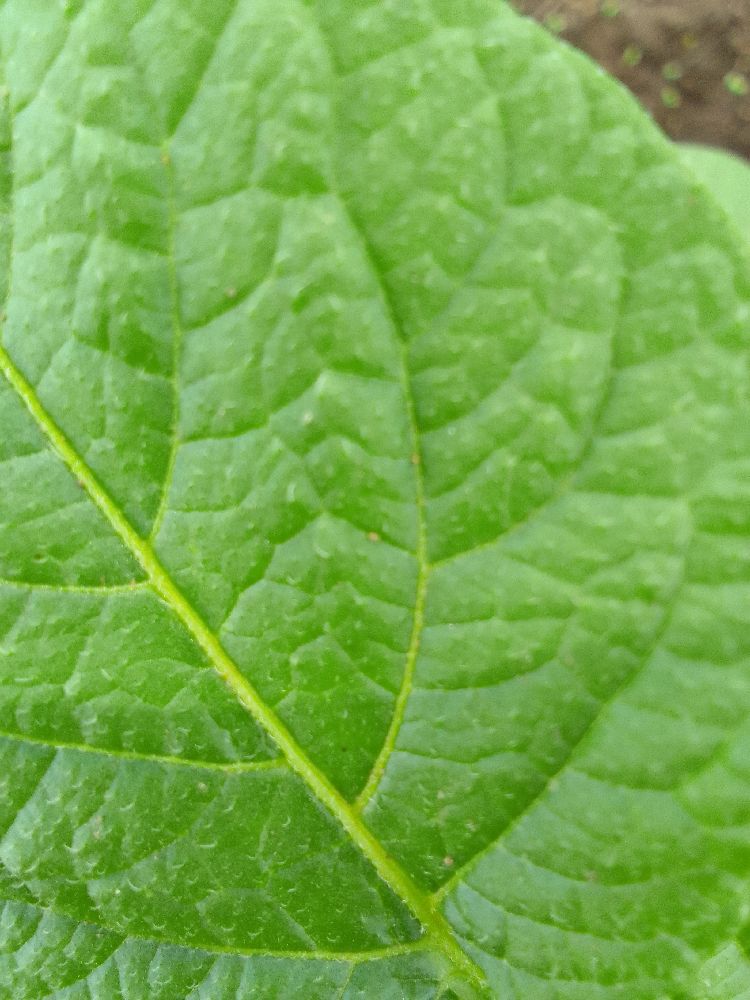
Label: Healthy